Chez Lando

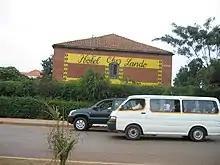
Hotel Chez Lando

Chez Lando is a hotel and restaurant located in the Rwandan capital city, Kigali. The hotel was founded in the 1980s by prominent Rwandan businessman and politician Lando Ndasingwa, and his Canadian wife Hélène, who were both killed in the 1994 Rwandan genocide. Following Ndasingwa's death, the hotel was taken over by his sister Anne-Marie Kantengwa, who was a 2013 student on the IEEW's Peace Through Business program.